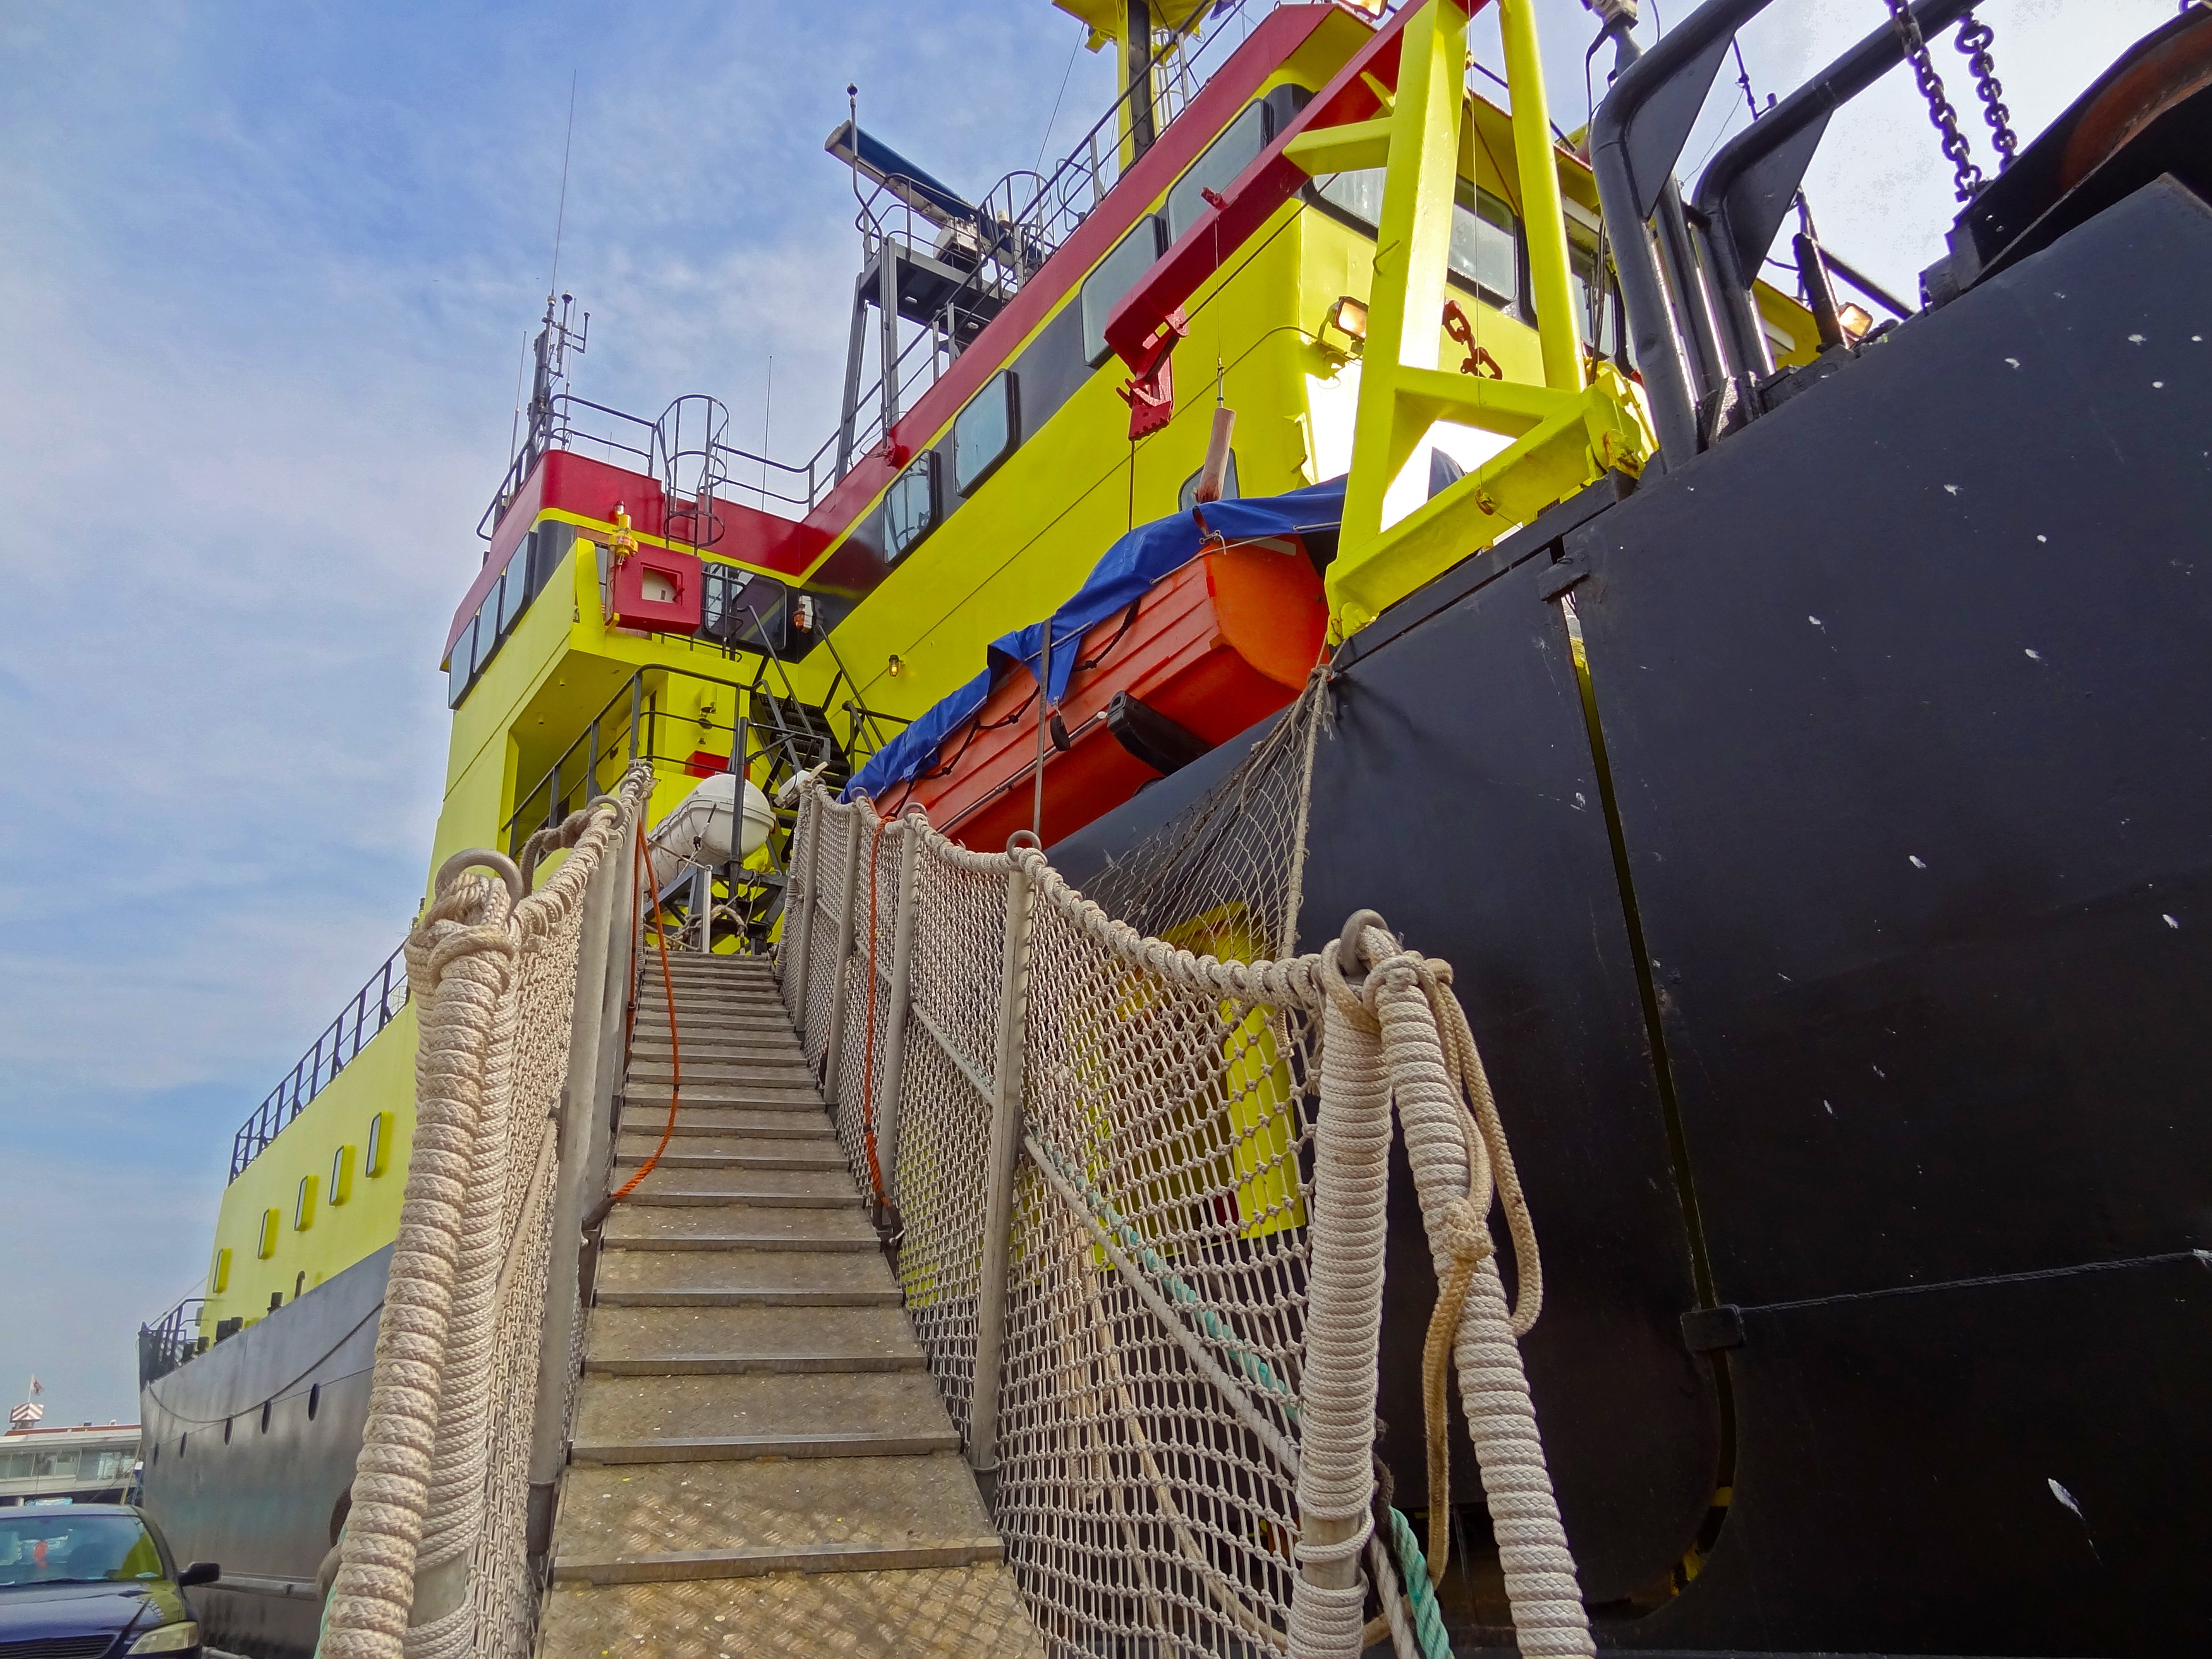
bridge, ship, vehicle, fishing, mast, port, fishing boat, stairs, radar, access, north sea, frachtschiff, ship bridge